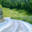
Label: road